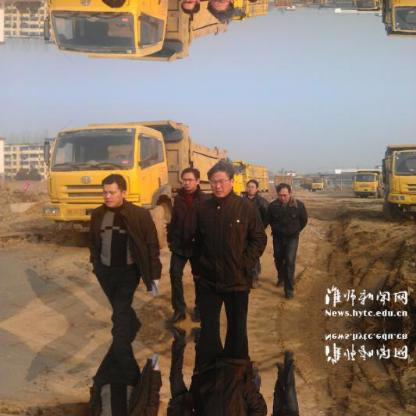
Objects in the image:
label: head
label: head
label: head
label: head
label: head
label: head
label: head
label: head